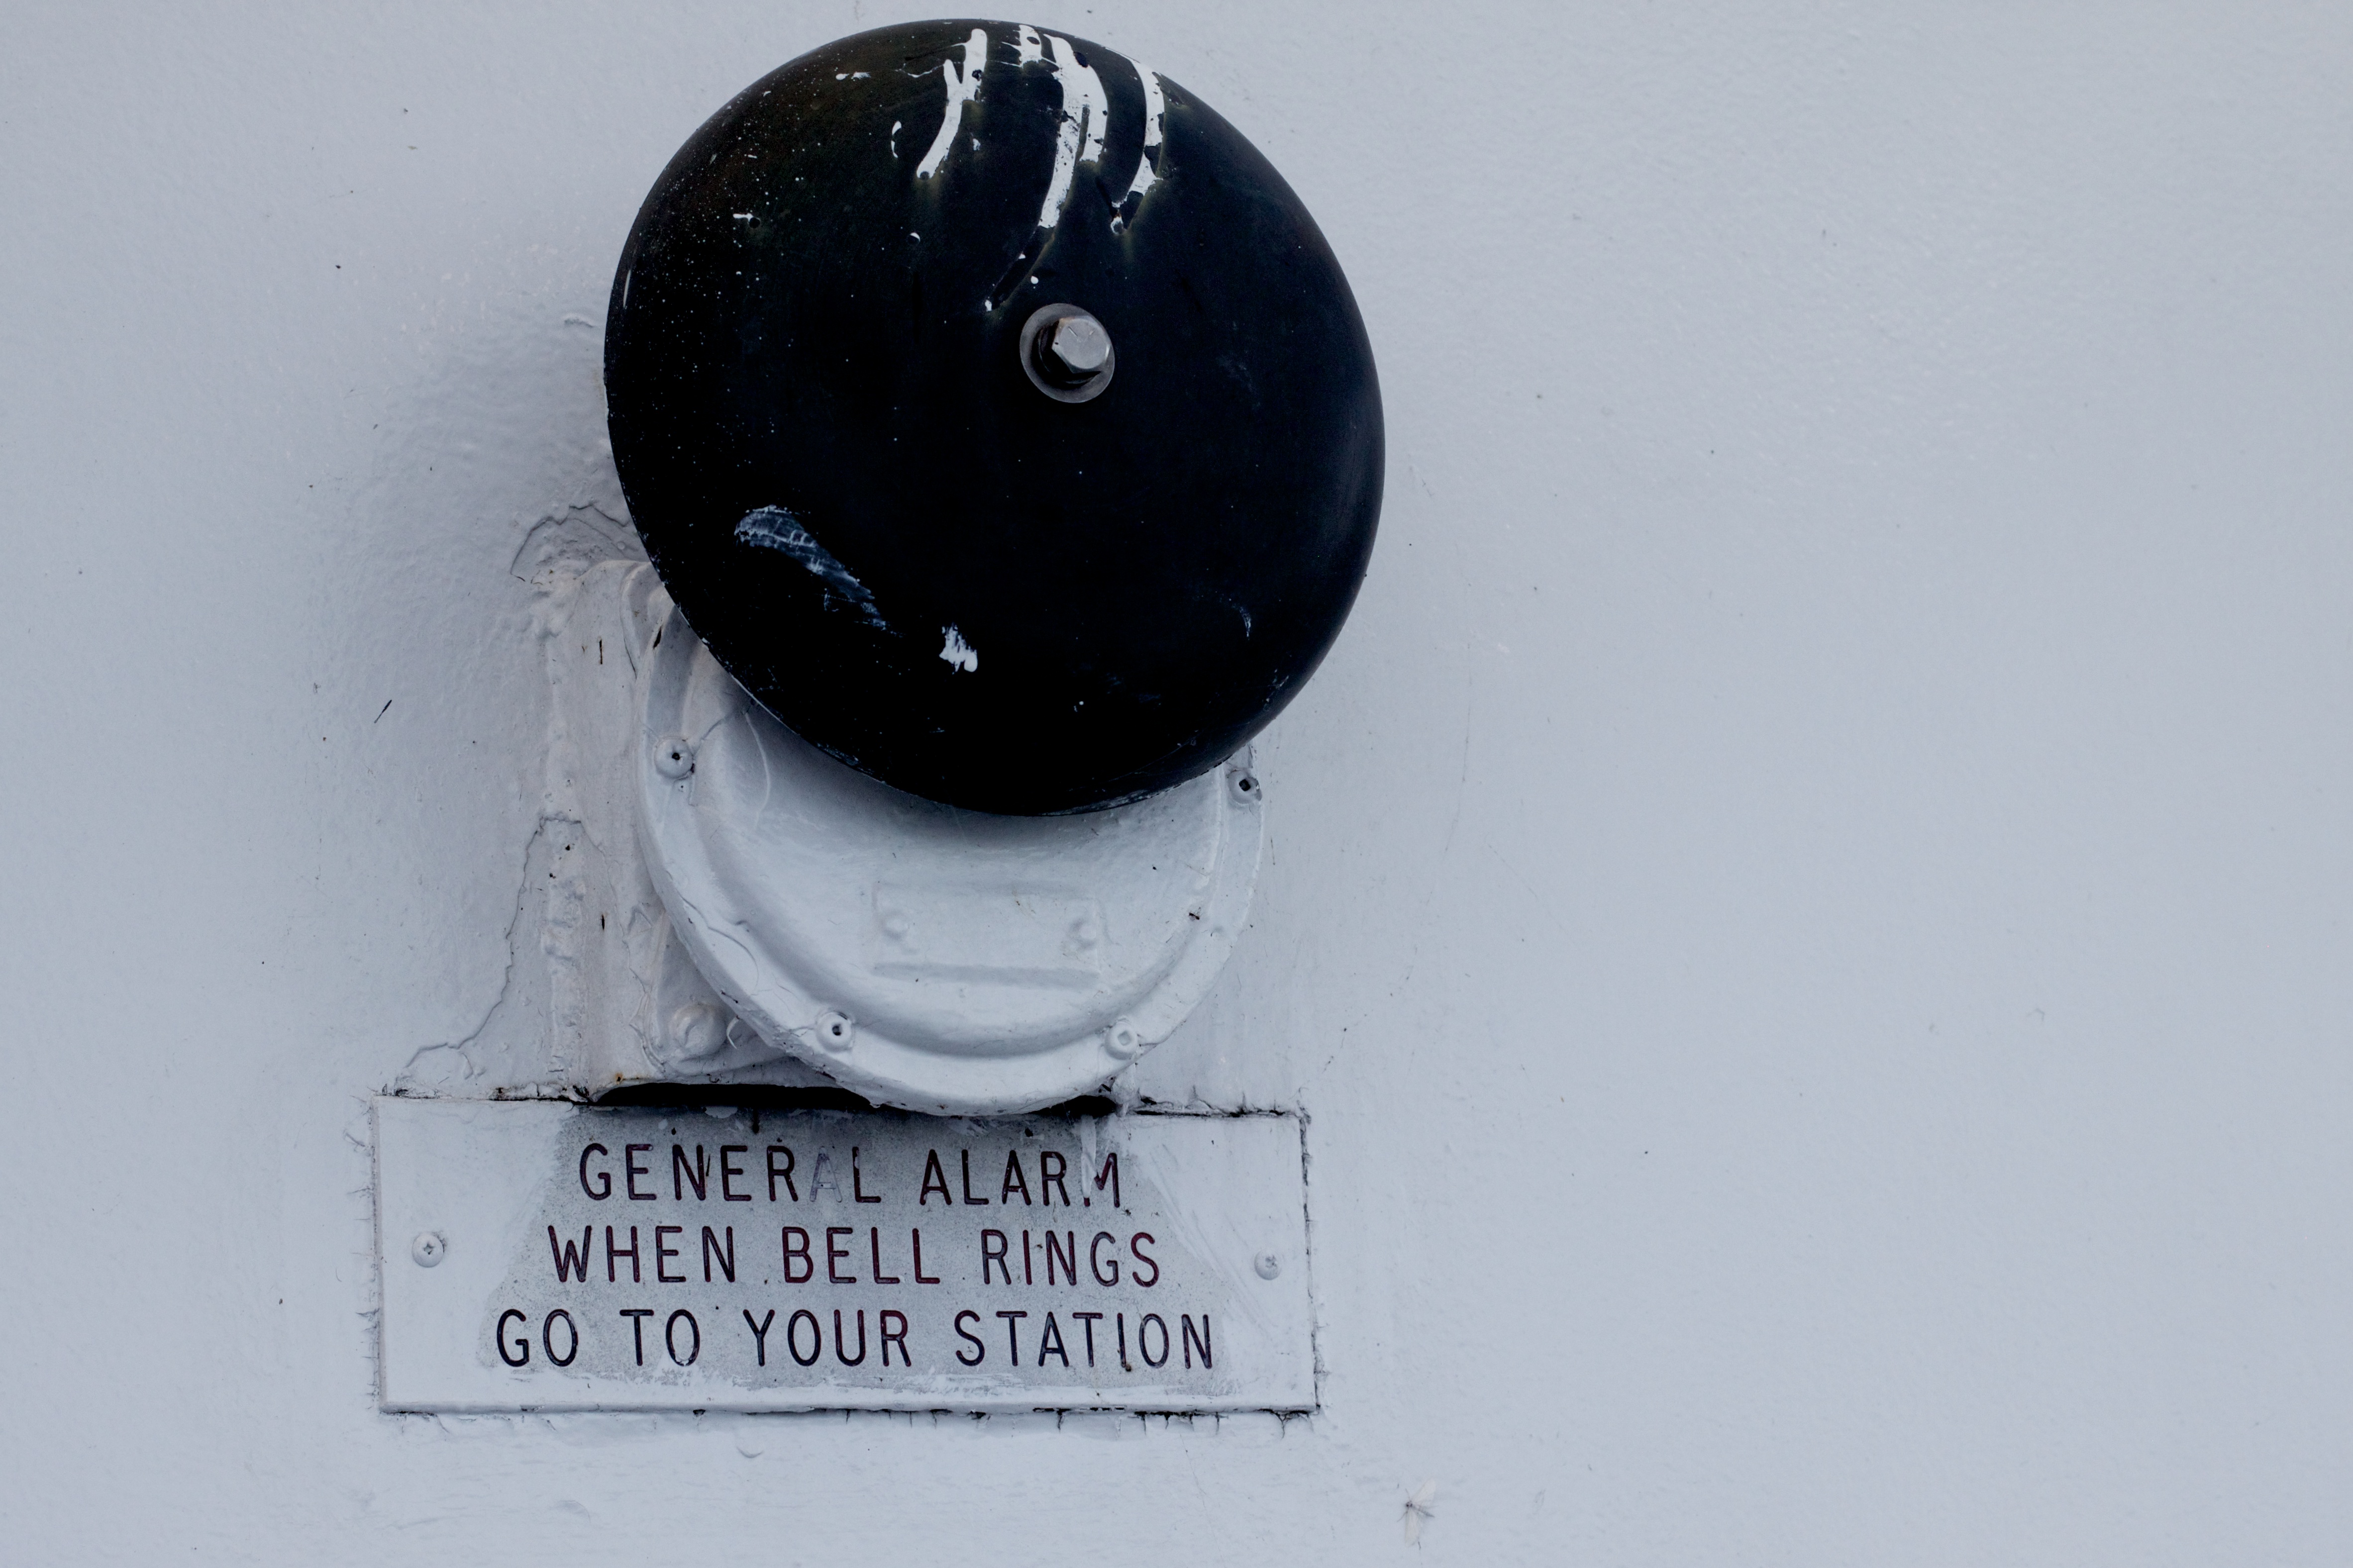
hand, white, number, black, art, drawing, ball, shape, odyssey